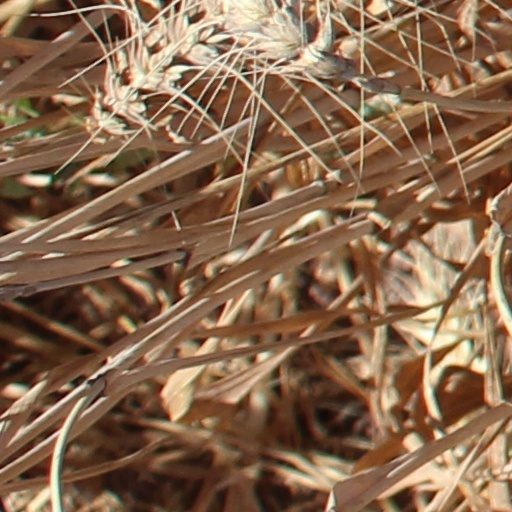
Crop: wheat